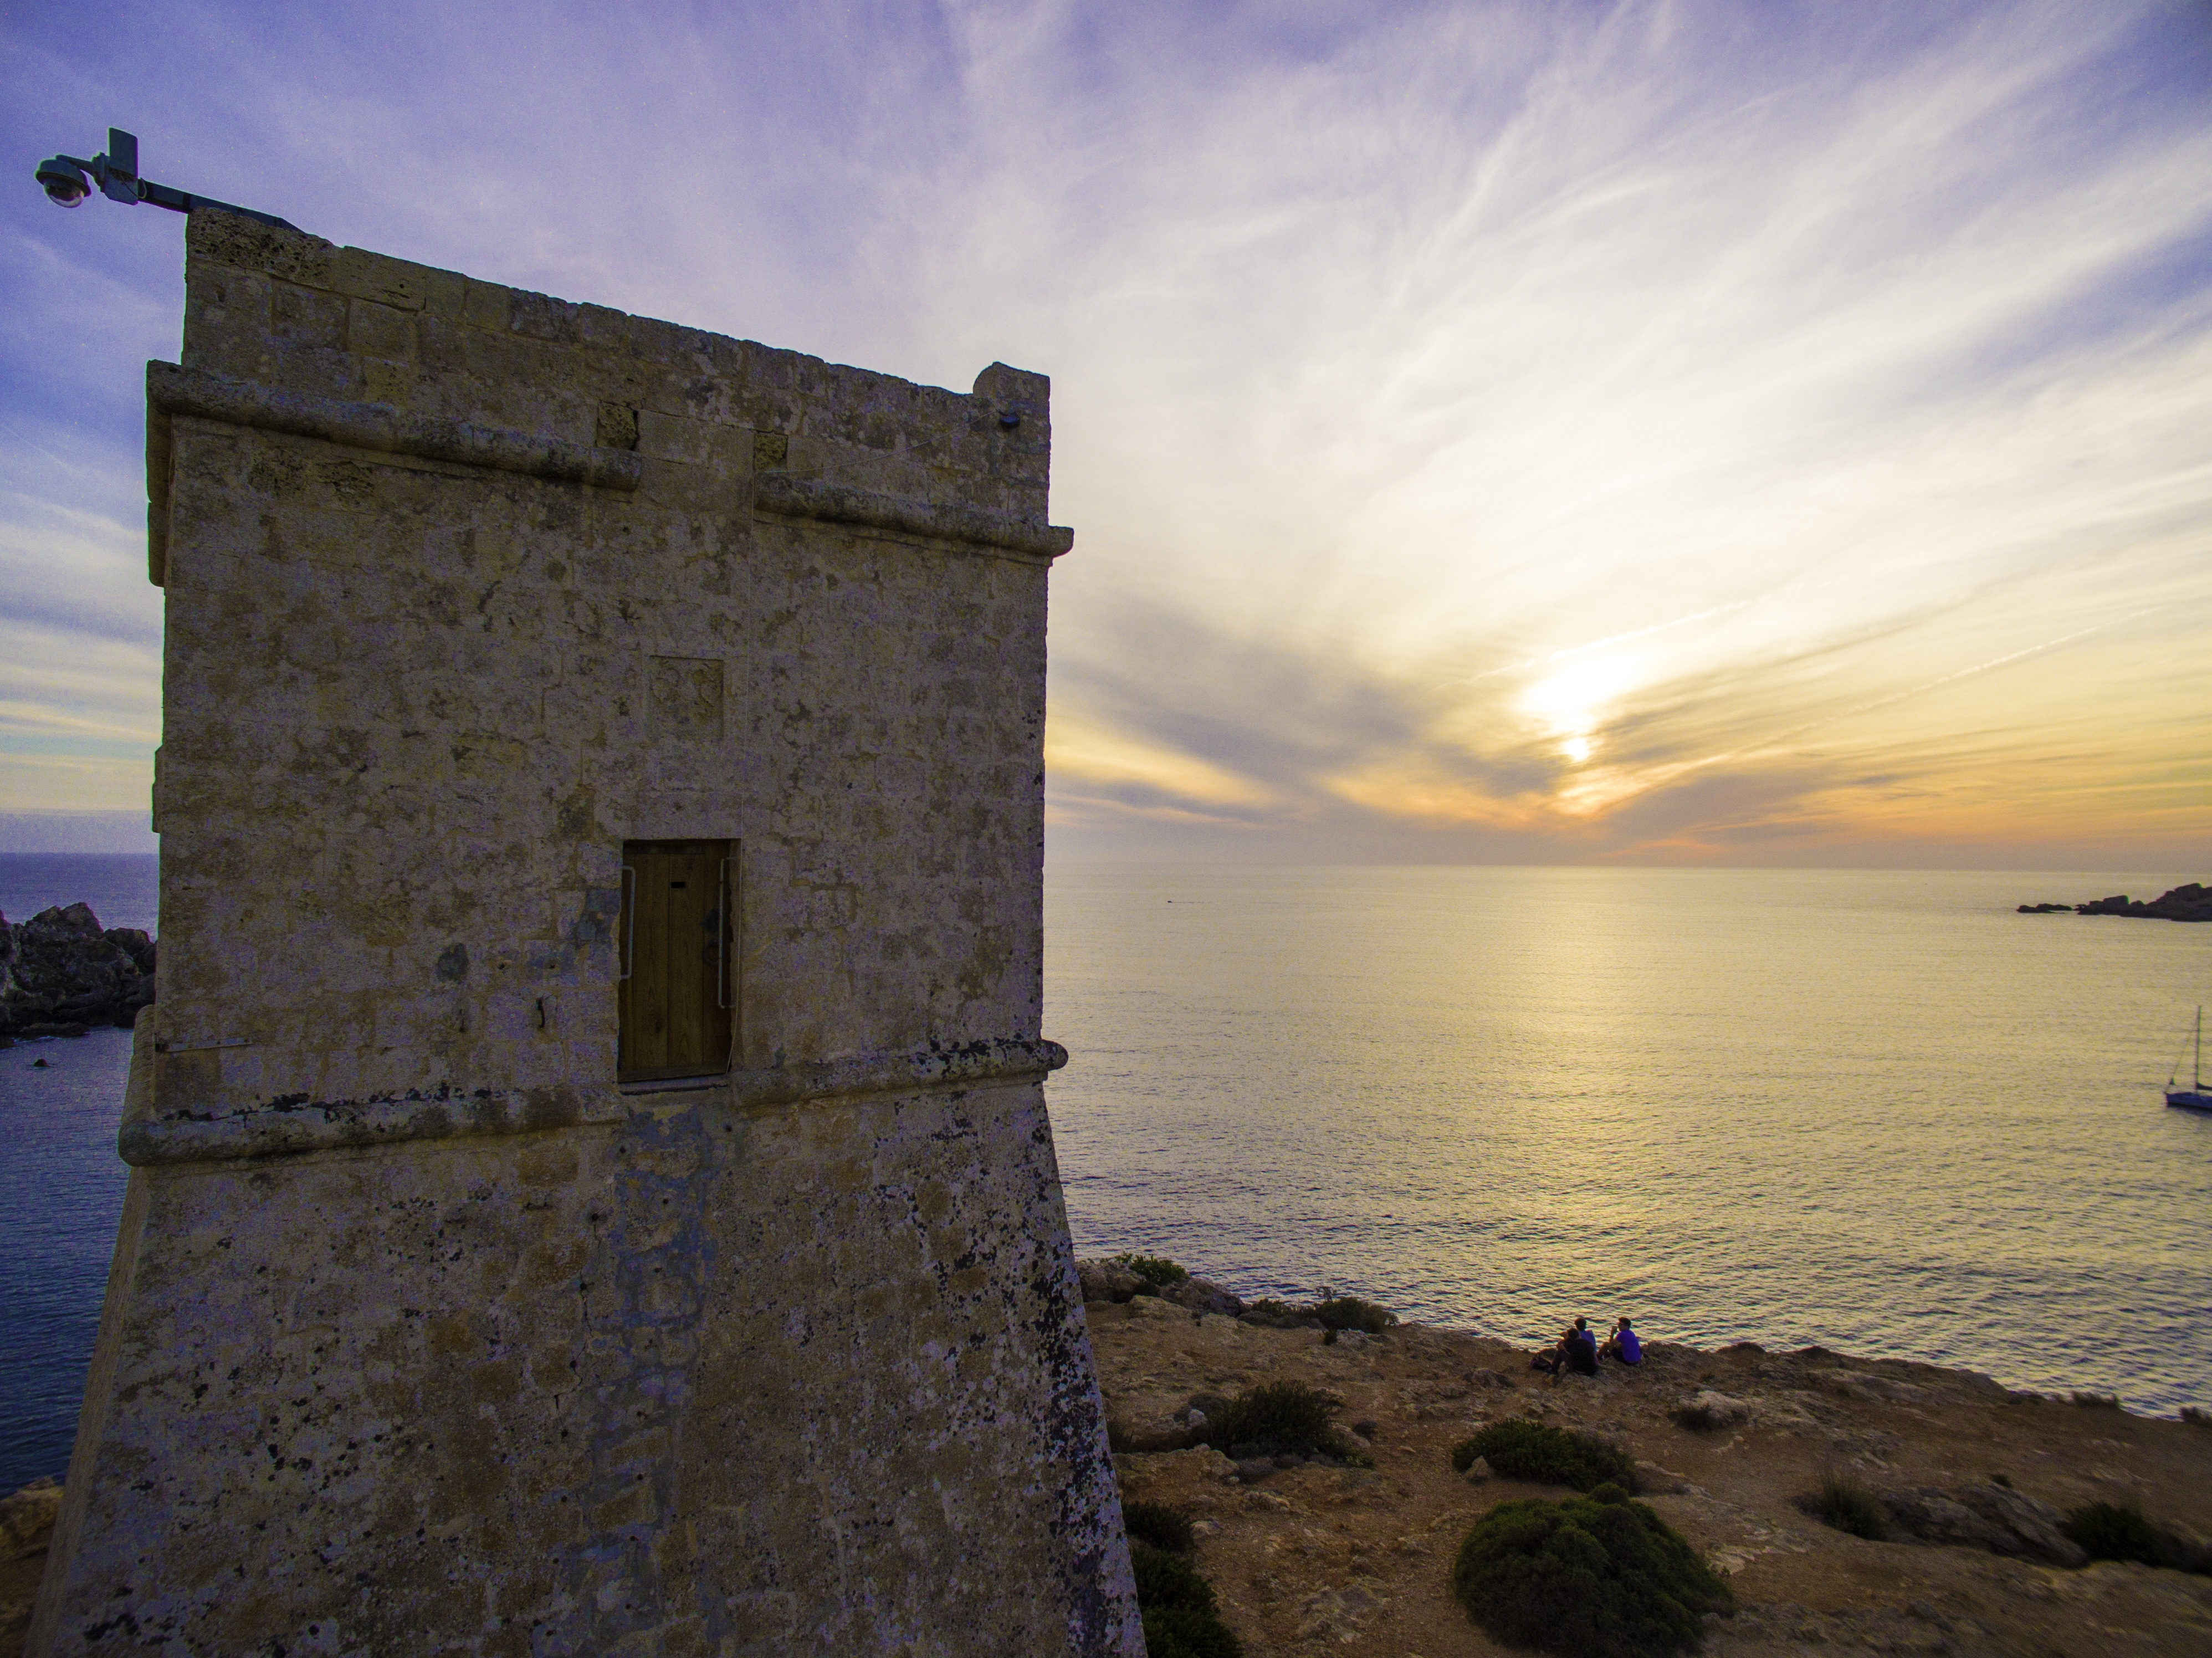
beach, sea, coast, rock, ocean, cloud, sky, sunset, sunlight, morning, dawn, coastal, dusk, evening, golden, mediterranean, tower, attraction, historic, tourism, history, historical, site, knights, maltese, ghajn tuffieha, malta watch tower, coastal tower, knights of st john, hospitaller